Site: brandenburg
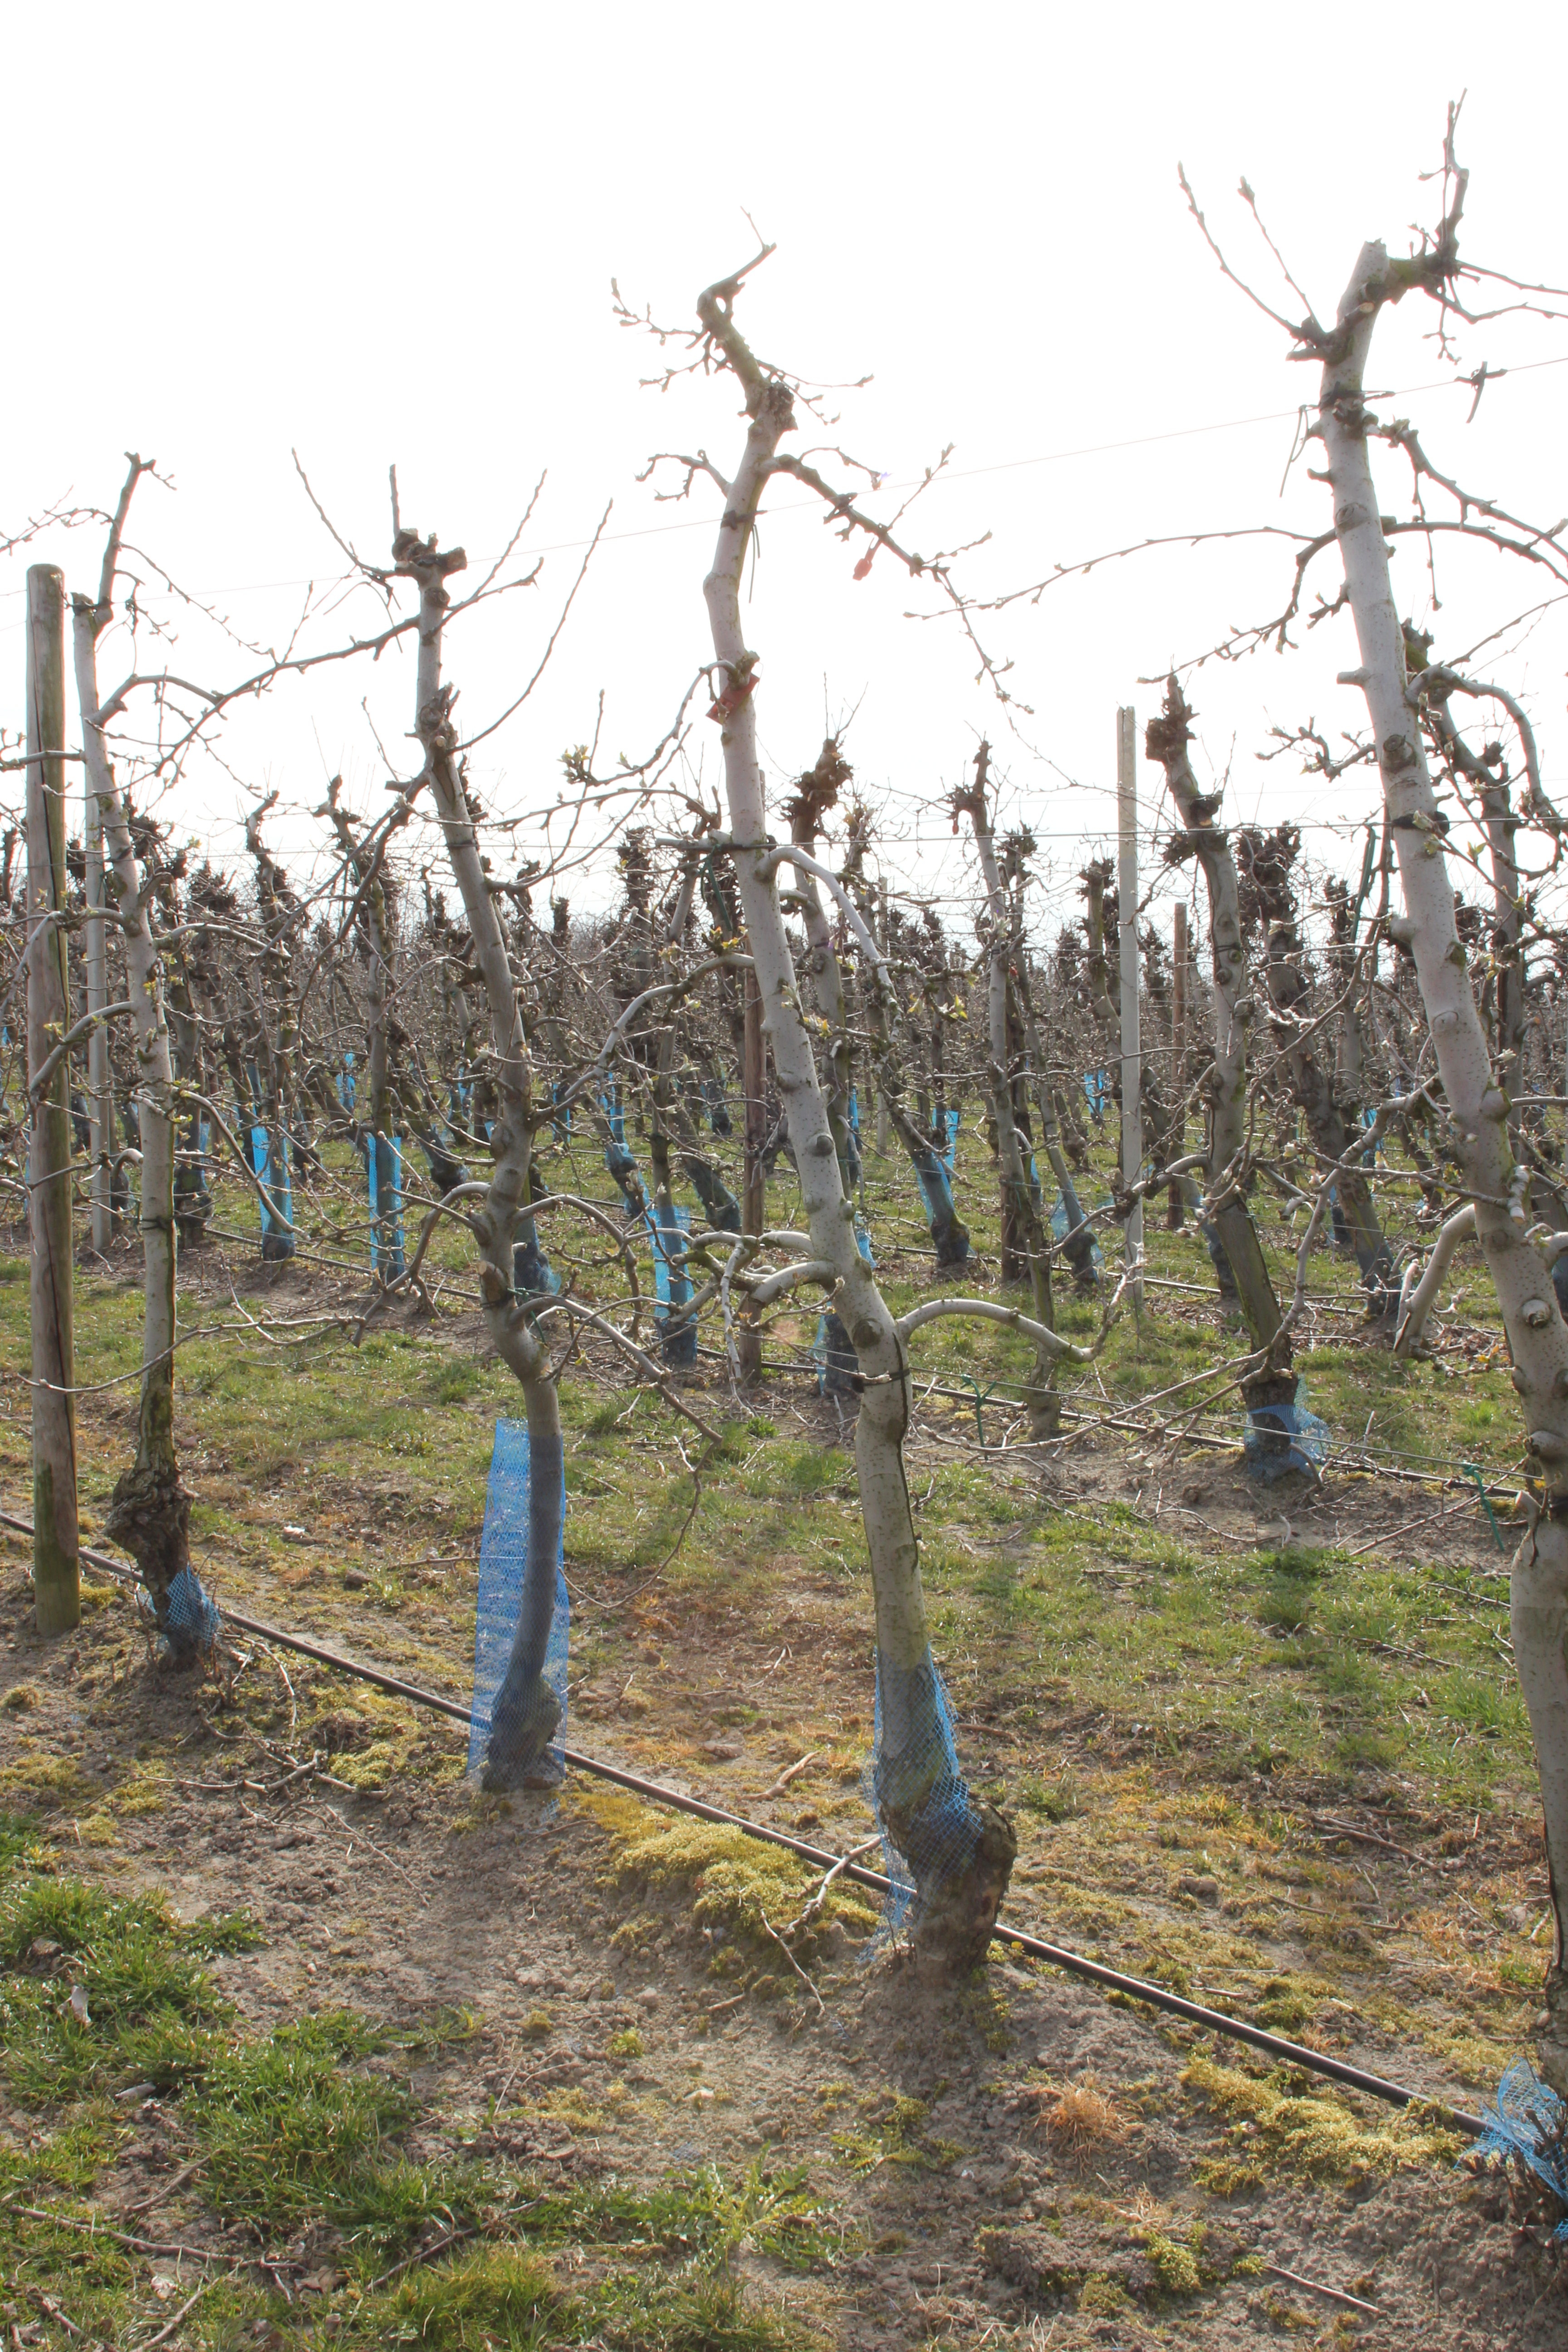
Growth stage (BBCH 54): Inflorescence emergence